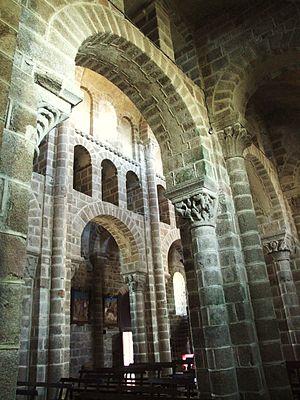
Châtel-Montagne - Eglise Notre-Dame - Elévation de la nef
L'église Notre-Dame à Châtel-Montagne dans l'Allier faisait partie d'un prieuré clunisien du XIᵉ siècle. Elle est un joyau de l'art roman.